Imperial Trans-Antarctic Expedition

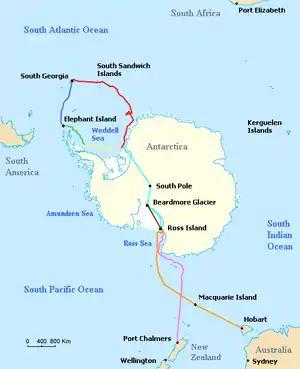

Despite the public acclaim that had greeted Ernest Shackleton's achievements after the "Nimrod" Expedition in 1907–1909, the explorer was unsettled, becoming—in the words of British skiing pioneer Sir Harry Brittain—"a bit of a floating gent". By 1912, his future Antarctic plans depended on the results of Robert Falcon Scott's "Terra Nova" Expedition, which had left Cardiff in July 1910, and on the concurrent Norwegian expedition led by Roald Amundsen. The news of Amundsen's conquest of the South Pole reached Shackleton on 11 March 1912, to which he responded: "The discovery of the South Pole will not be the end of Antarctic exploration". The next work, he said, would be "a transcontinental journey from sea to sea, crossing the pole". He was aware that others were in the field pursuing this objective.